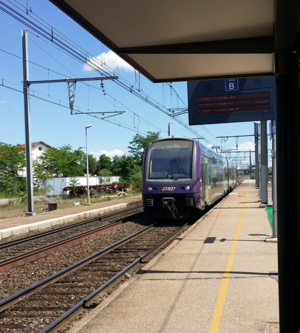
TER entre en Gare de Saint-Priest
Saint-Priest est une commune française du sud-est de la France située dans la collectivité territoriale de la Métropole de Lyon en région Auvergne-Rhône-Alpes. Ses habitants sont appelés les San-Priods.